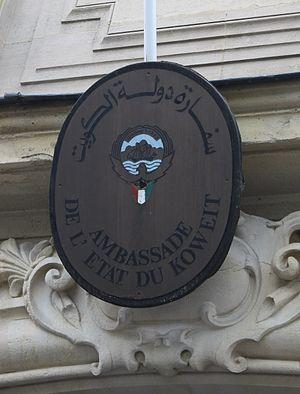
L'ambassade du Koweït en France est la représentation diplomatique de l'État du Koweït auprès de la République française. Elle est située 2 rue de Lübeck, au croisement avec la place des États-Unis, dans le 16ᵉ arrondissement de Paris, la capitale du pays. Son ambassadeur est, depuis 2016, Sami Mohammad Al-Sulaiman.